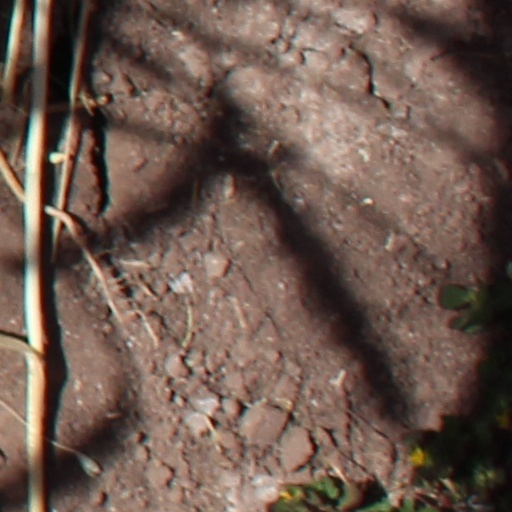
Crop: wheat